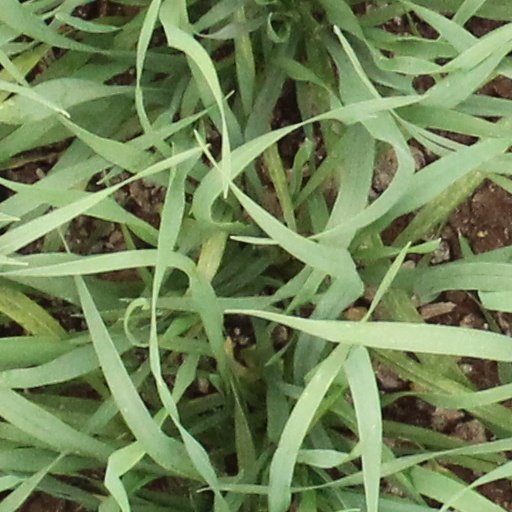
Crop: wheat